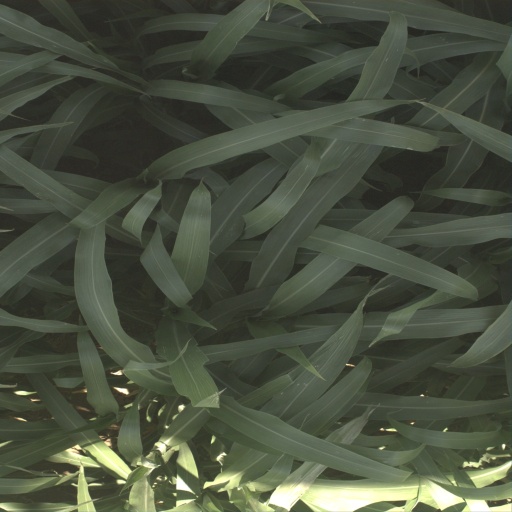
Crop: sorghum